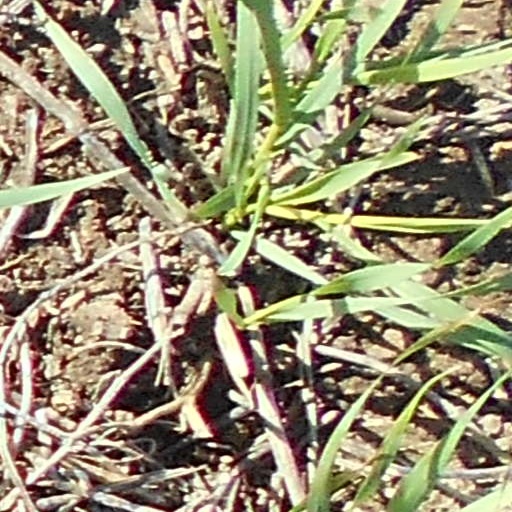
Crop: wheat